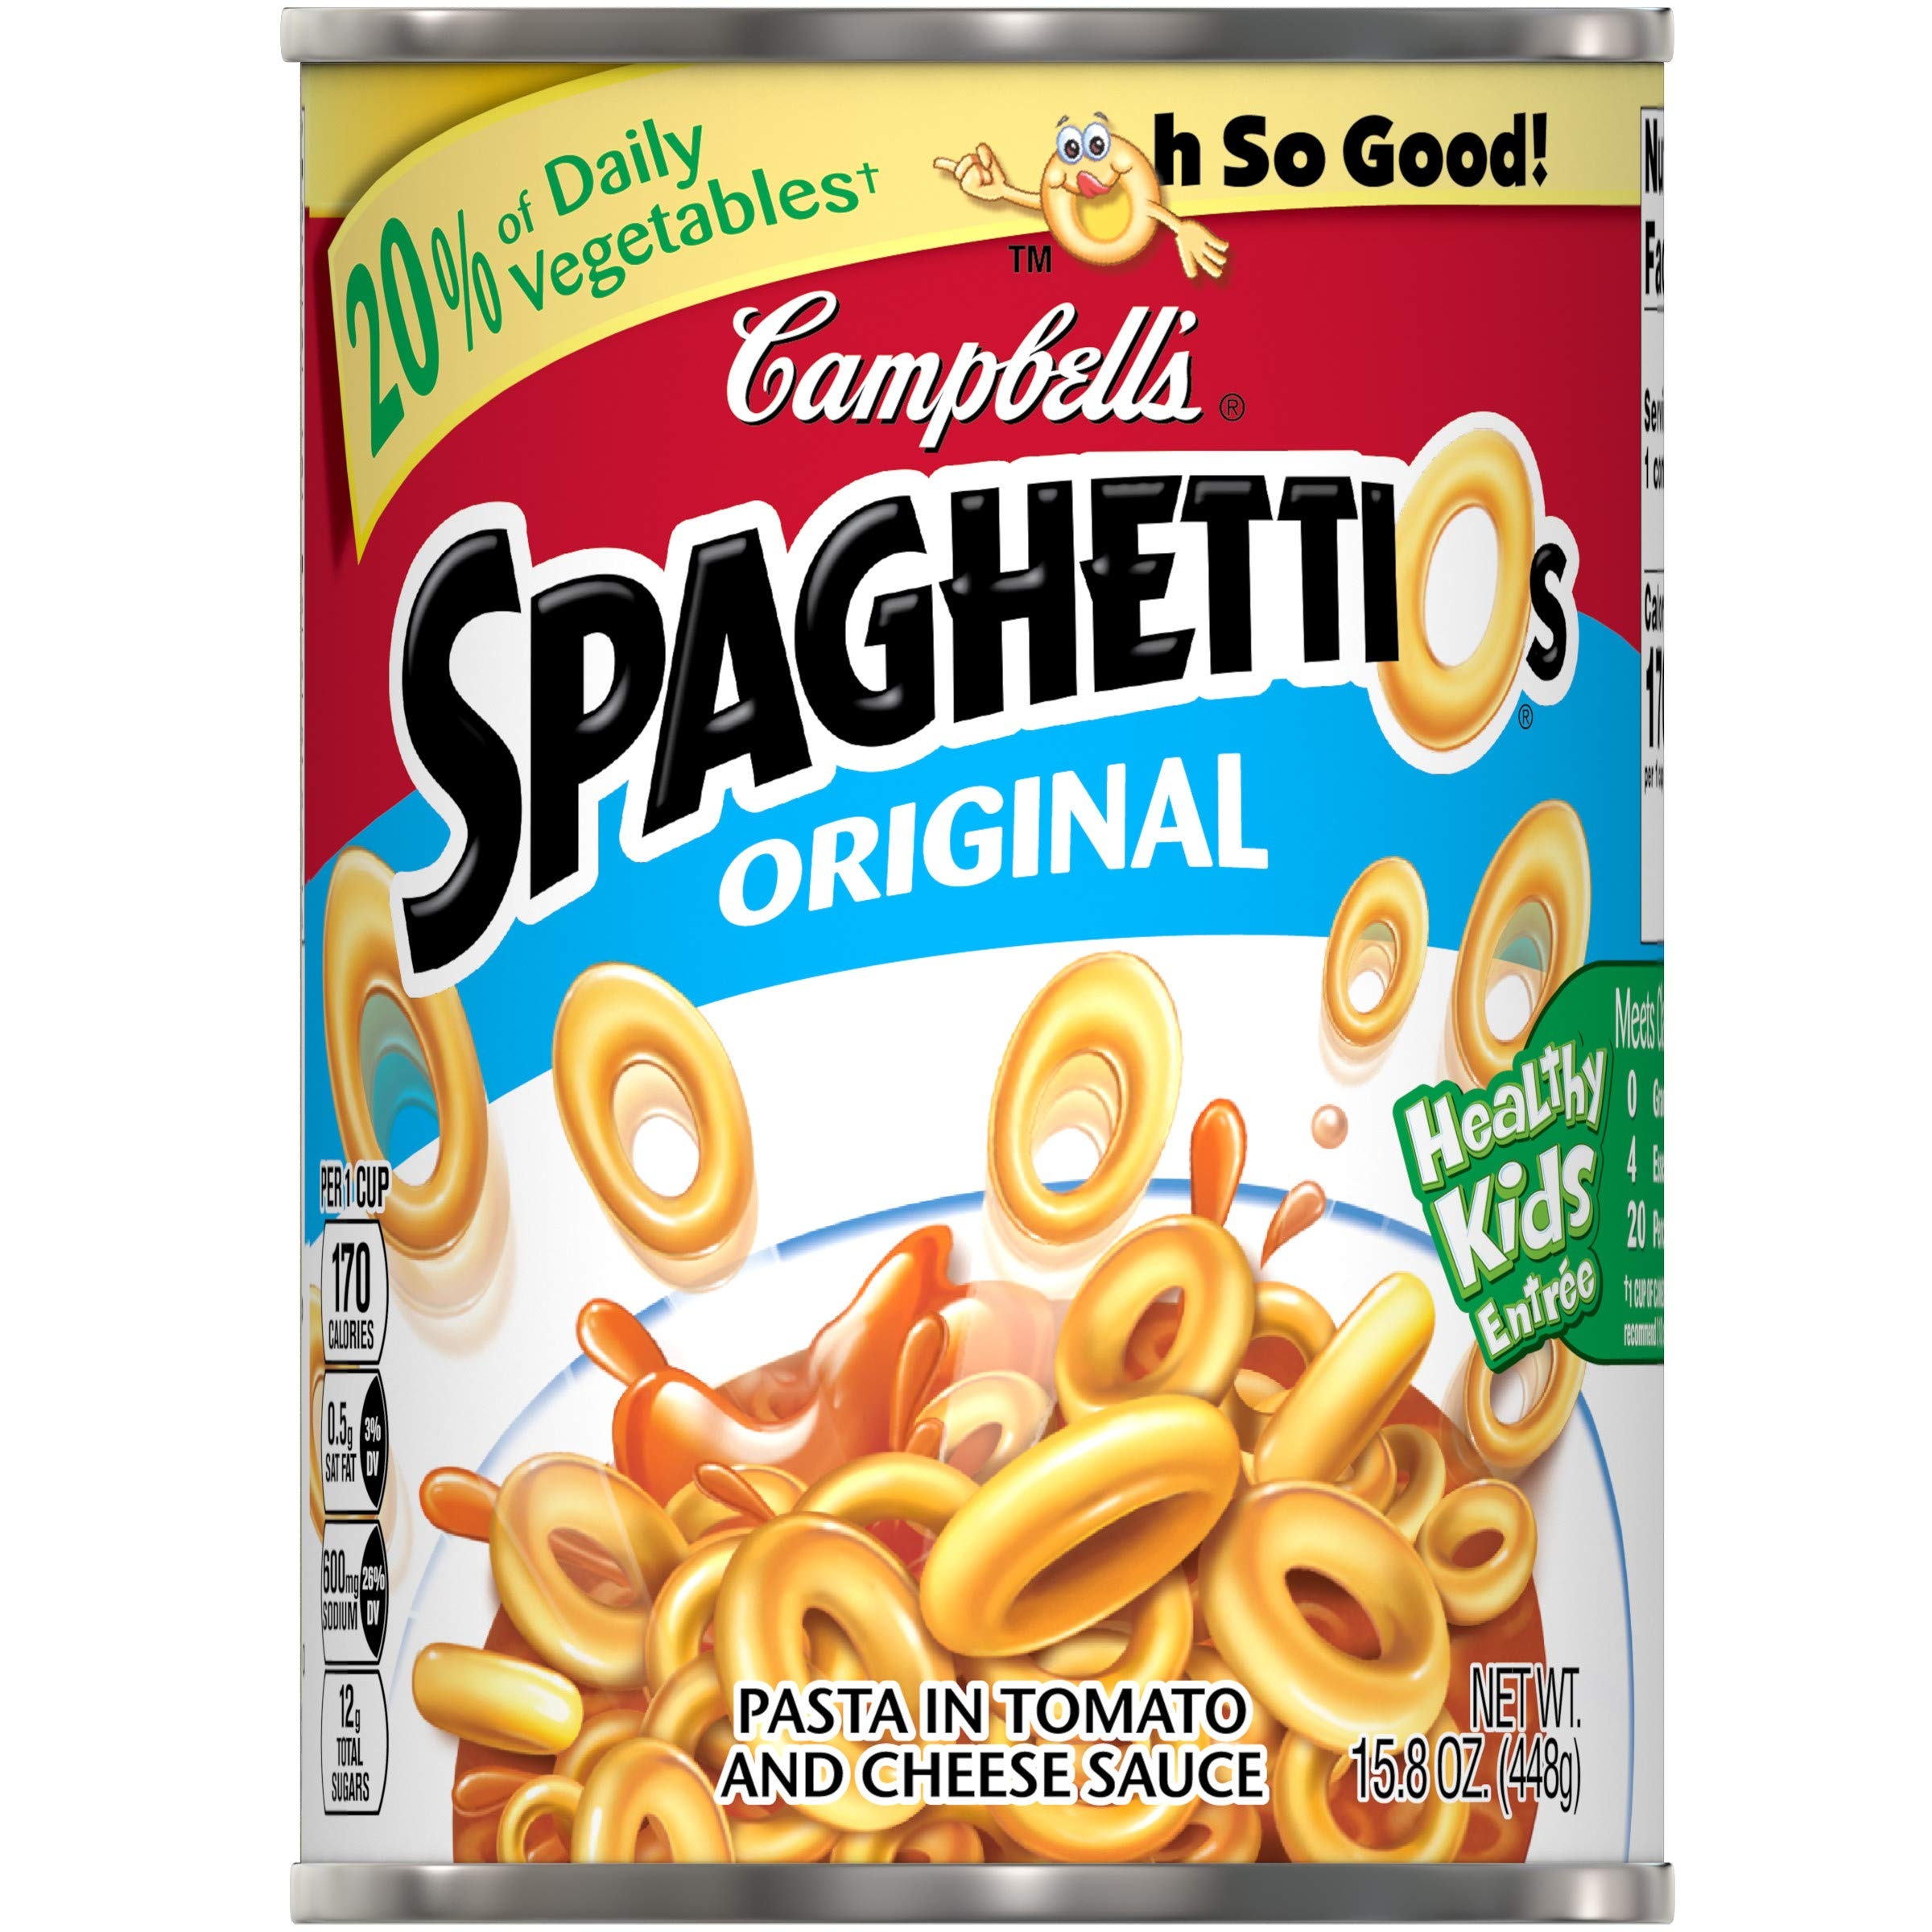
Item Name: Campbell's SpaghettiOs Canned Pasta, Original, 15.8 oz. Can
Bullet Point 1: A healthy kids entree* made with O-shaped pasta in a delicious tomato and cheese sauce. *Meets claim per 1 cup
Bullet Point 2: 20% of daily vegetables per 1 cup serving
Bullet Point 3: 0g trans fat per serving
Bullet Point 4: Ready in as little as 3 minutes! Great for a quick and easy afternoon snack
Bullet Point 5: Full of fun!
Value: 15.8
Unit: Ounce

Price: 1.39